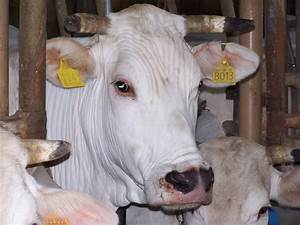
Label: cow